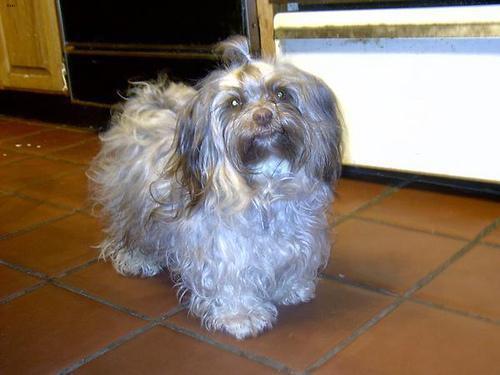
havanese